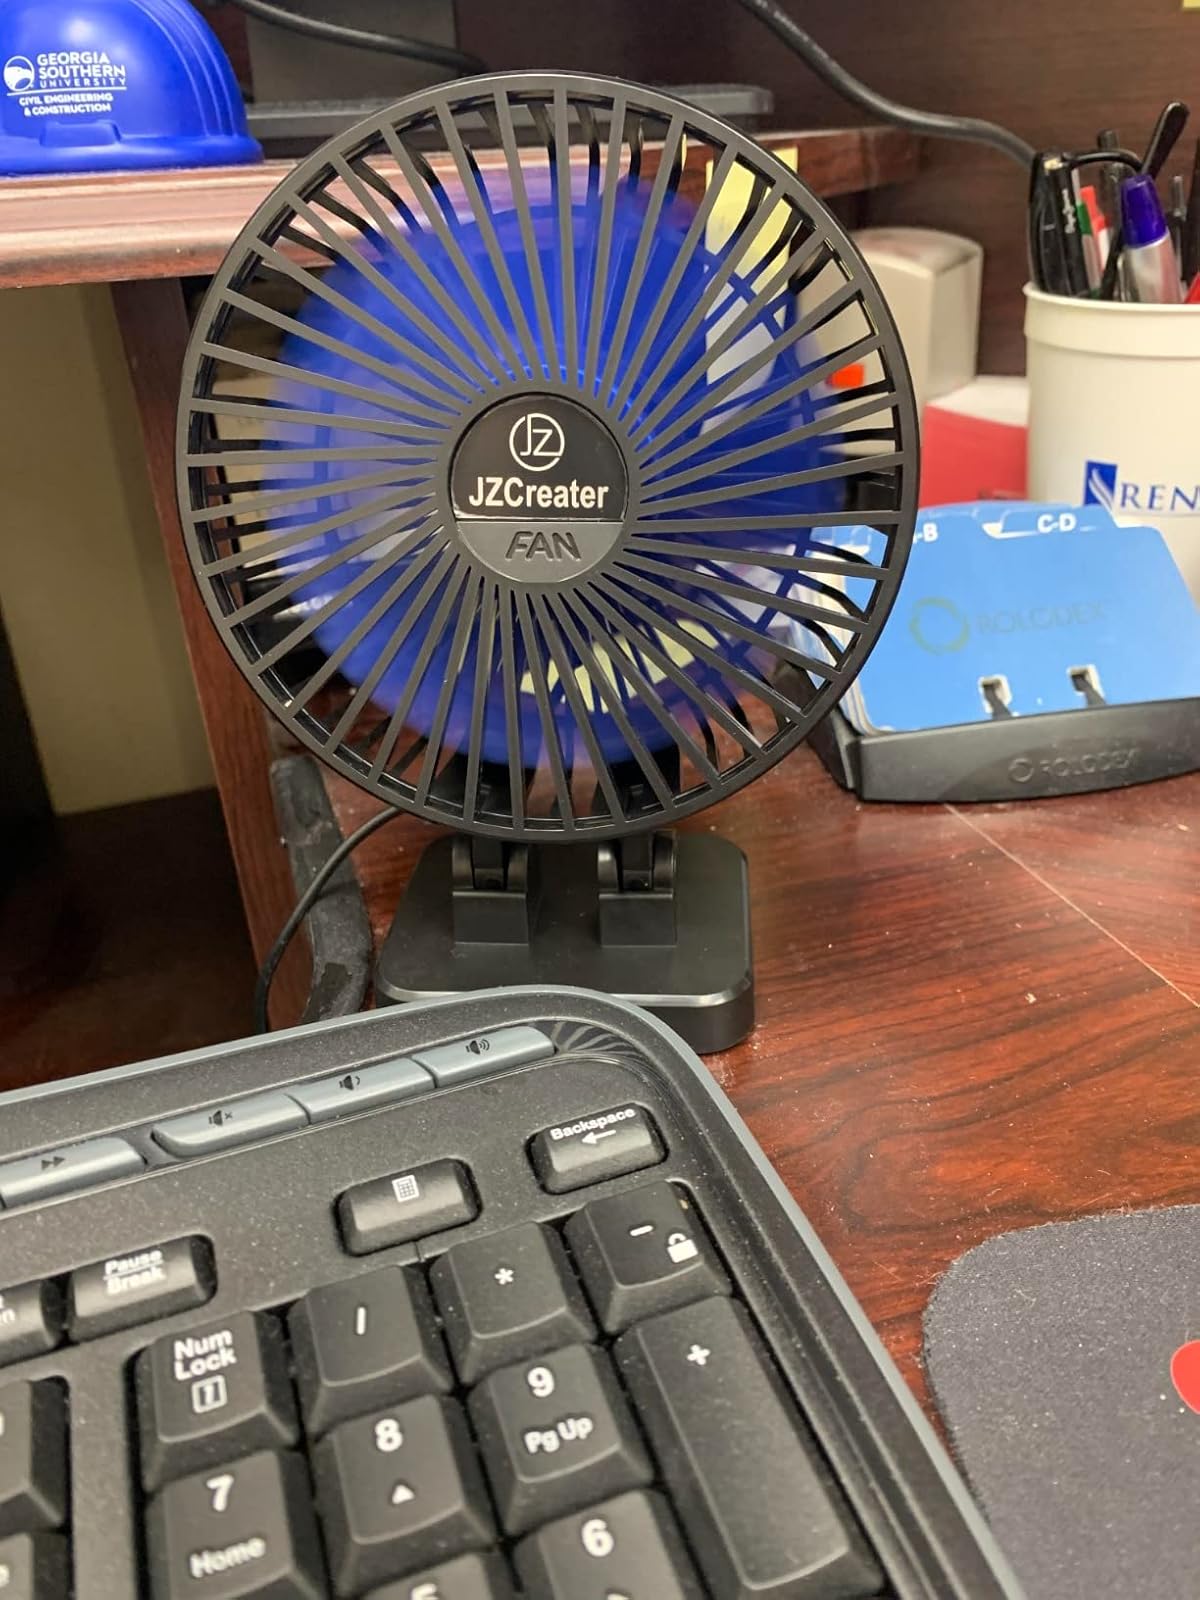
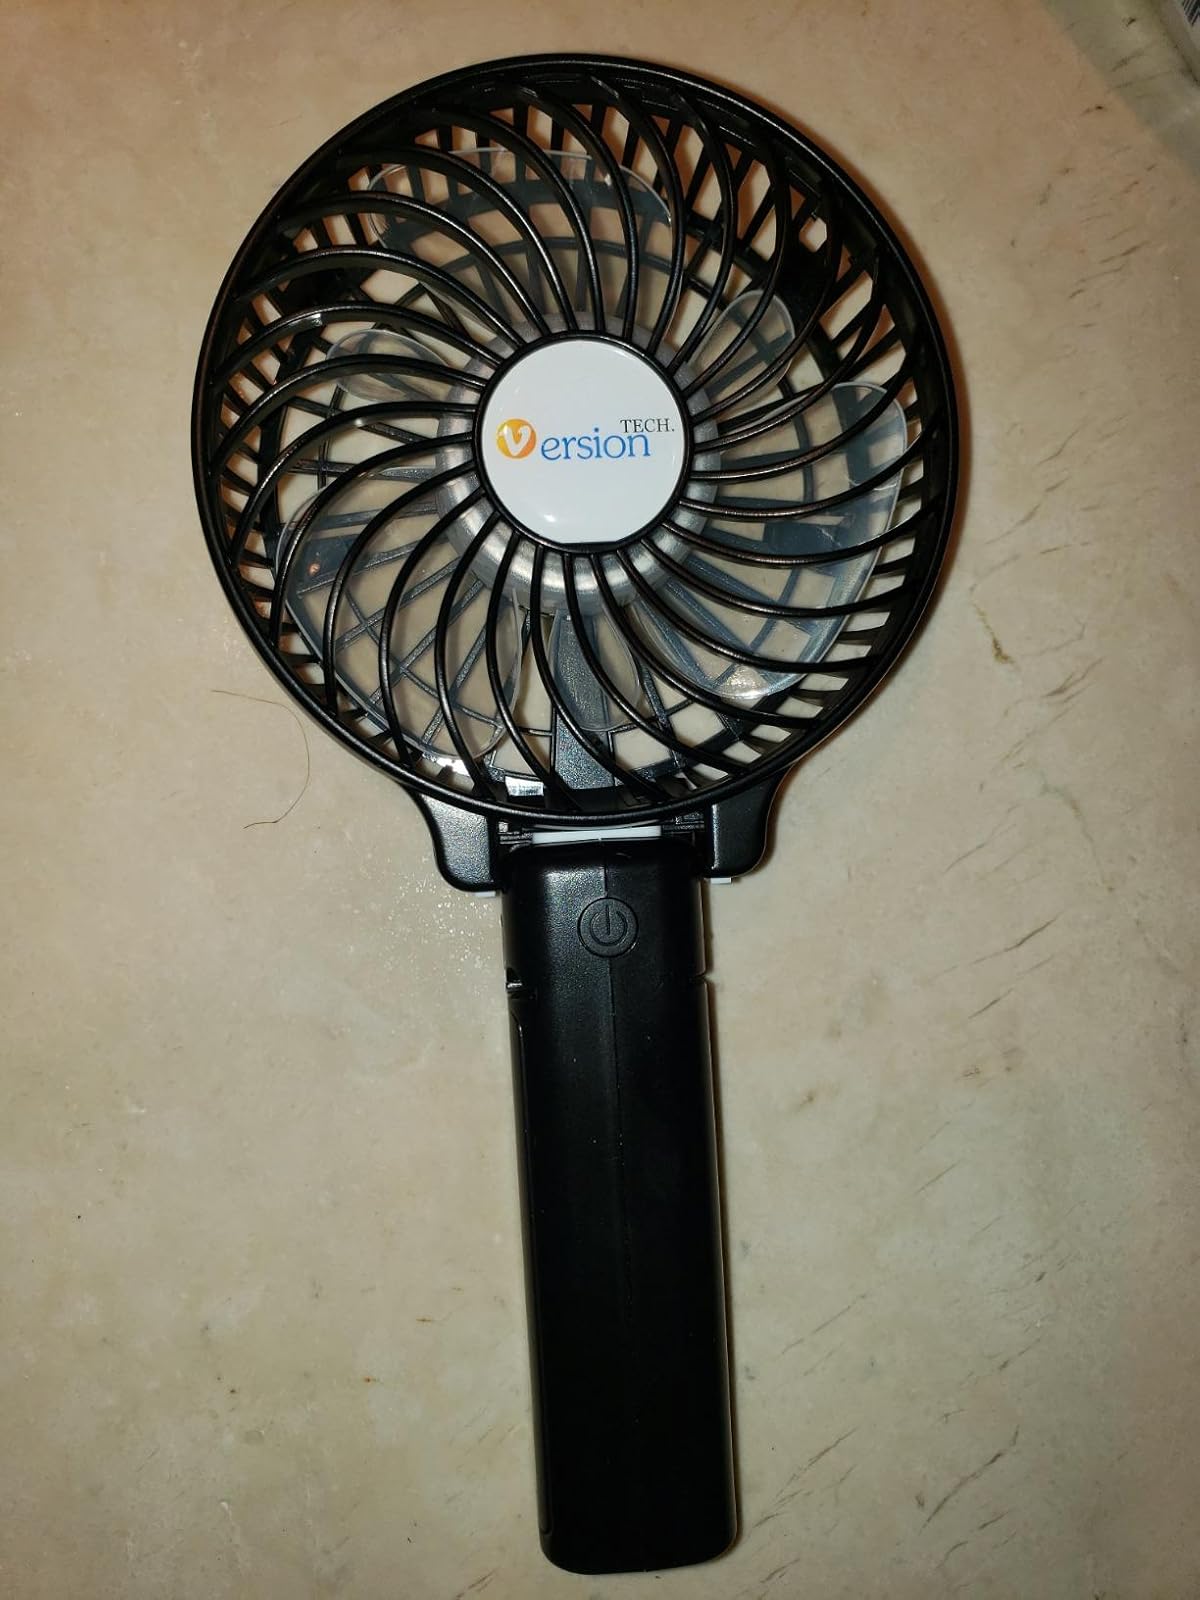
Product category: fan
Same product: no